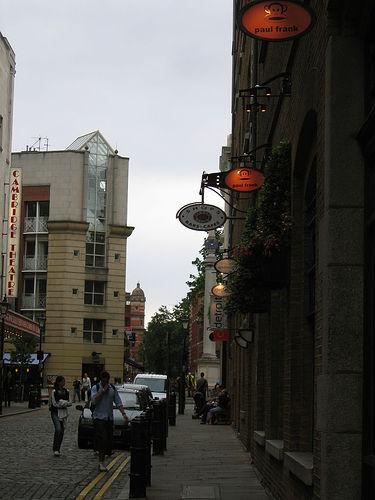
Weather: cloudy or overcast